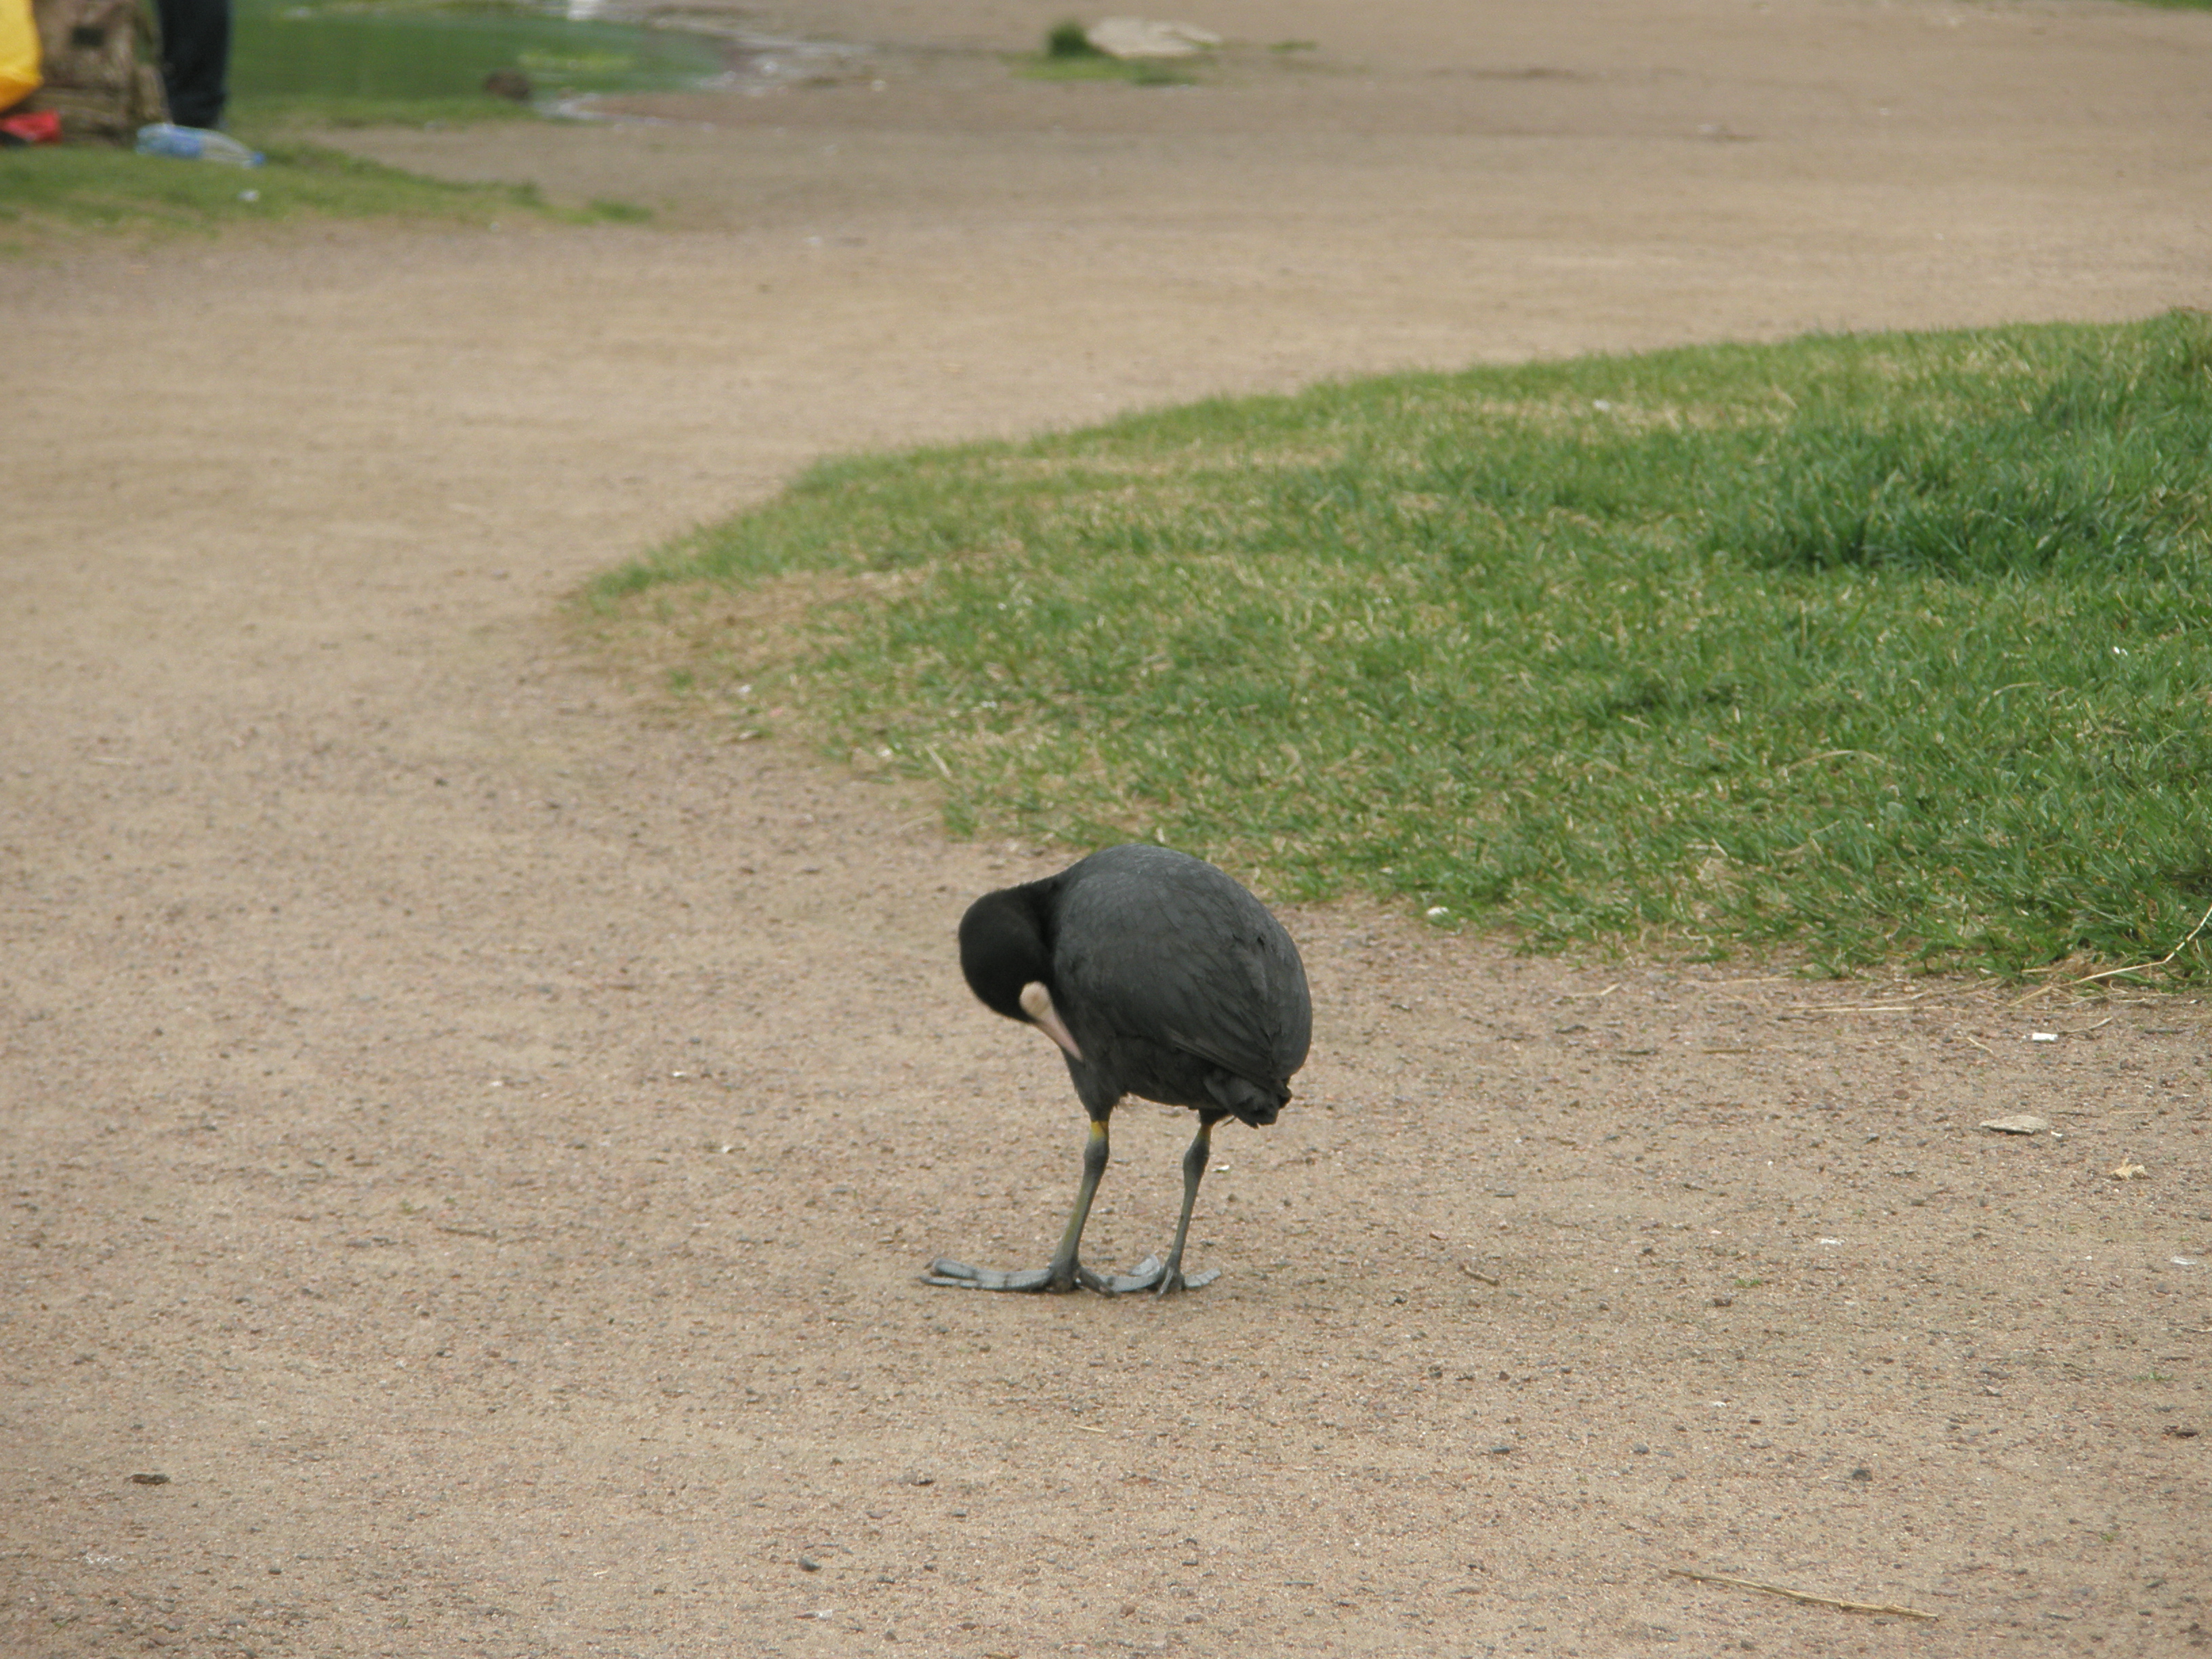
images, bird, beak, plant, grass, feather, Tints and shades, landscape, seabird, water bird, ciconiiformes, grassland, flightless bird, road surface, terrestrial animal, crane like bird, asphalt, wildlife, crane, soil, heron, shadow, zoo, tail, shorebird, ibis